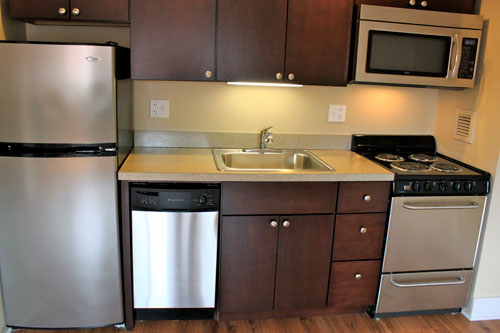
user: Given an image and a question. Answer the question in a short answer. Question: What material are the appliances made from? Short Answer:
assistant: stainless steel